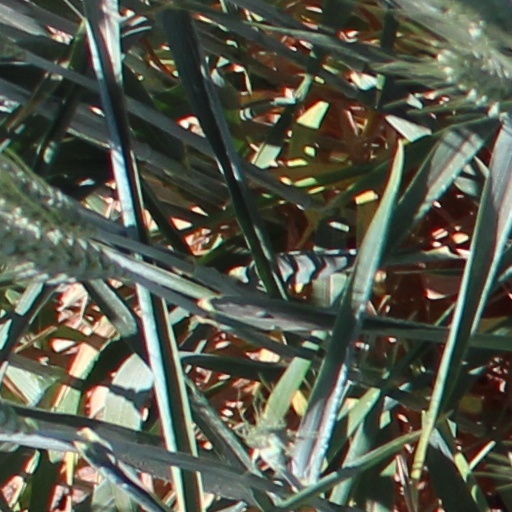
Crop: wheat